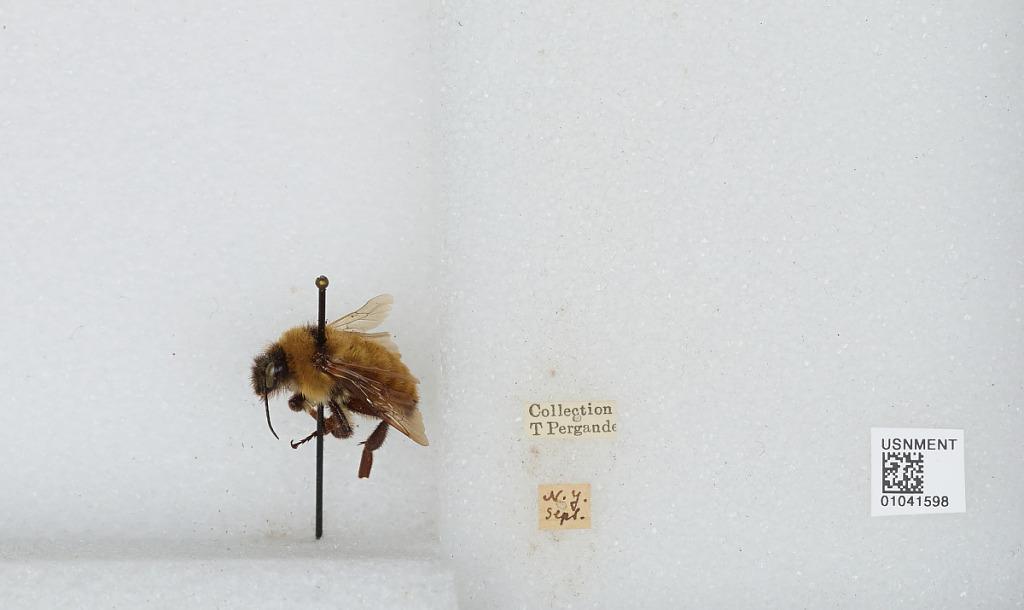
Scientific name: Bombus sp.
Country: United States
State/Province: New York